José Gautier Benítez

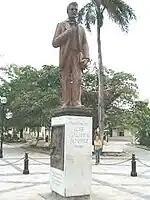
Statue of José Gautier Benítez

Among his works are: "A Puerto Rico (Ausencia)" (To Puerto Rico (Absence)), "A Puerto Rico (Regreso)" (To Puerto Rico (Return)) and the following:.